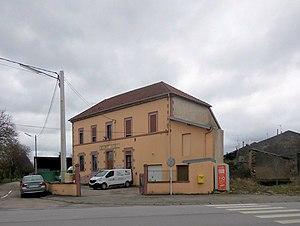
La mairie-école de Saint-Pierremont
Saint-Pierremont est une commune française située dans le département des Vosges en région Grand Est.